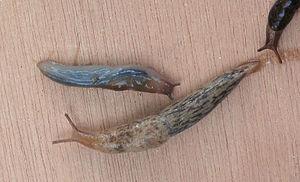
Les Deroceras sont un genre de petites limaces appartenant à la famille des agriolimacidés, assez récemment séparée de la famille des limacidés. Ils se rencontrent dans une grande diversité d'habitats et semblent surtout consommateurs de végétaux verts. De ce fait, certains d'entre eux, et plus particulièrement Deroceras reticulatum, peuvent causer des dégâts sérieux dans les jardins et en milieu agricole.
Les Eupulmonata forment un sous-groupe de l'infra-classe des Pulmonata, contenant des mollusques gastéropodes.